History of Cumbria

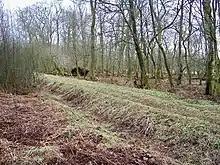
Scots' Dike

David may have been intending to enlarge his control of northern England when he fought at the Battle of the Standard, some of the soldiers of David's force being Cumbrians (from south of the Solway-Esk line, that is). Despite losing the battle, David kept his Cumbrian lands, and his son Henry was made Earl of Northumberland at the (second) Treaty of Durham (1139). This arrangement lasted another twenty years, during which David minted his own coins using the silver from the Alston mines, founded the abbey at Holm Cultram, kept the north largely out of the civil war of Stephen and Matilda, and, by the "Carlisle settlement" of 1149, obtained a promise from Henry of Anjou that, upon the latter's becoming King of England, he would not challenge the King of Scots's rule over Carlisle and Cumberland. David died at Carlisle in 1153, a year after his son Henry.